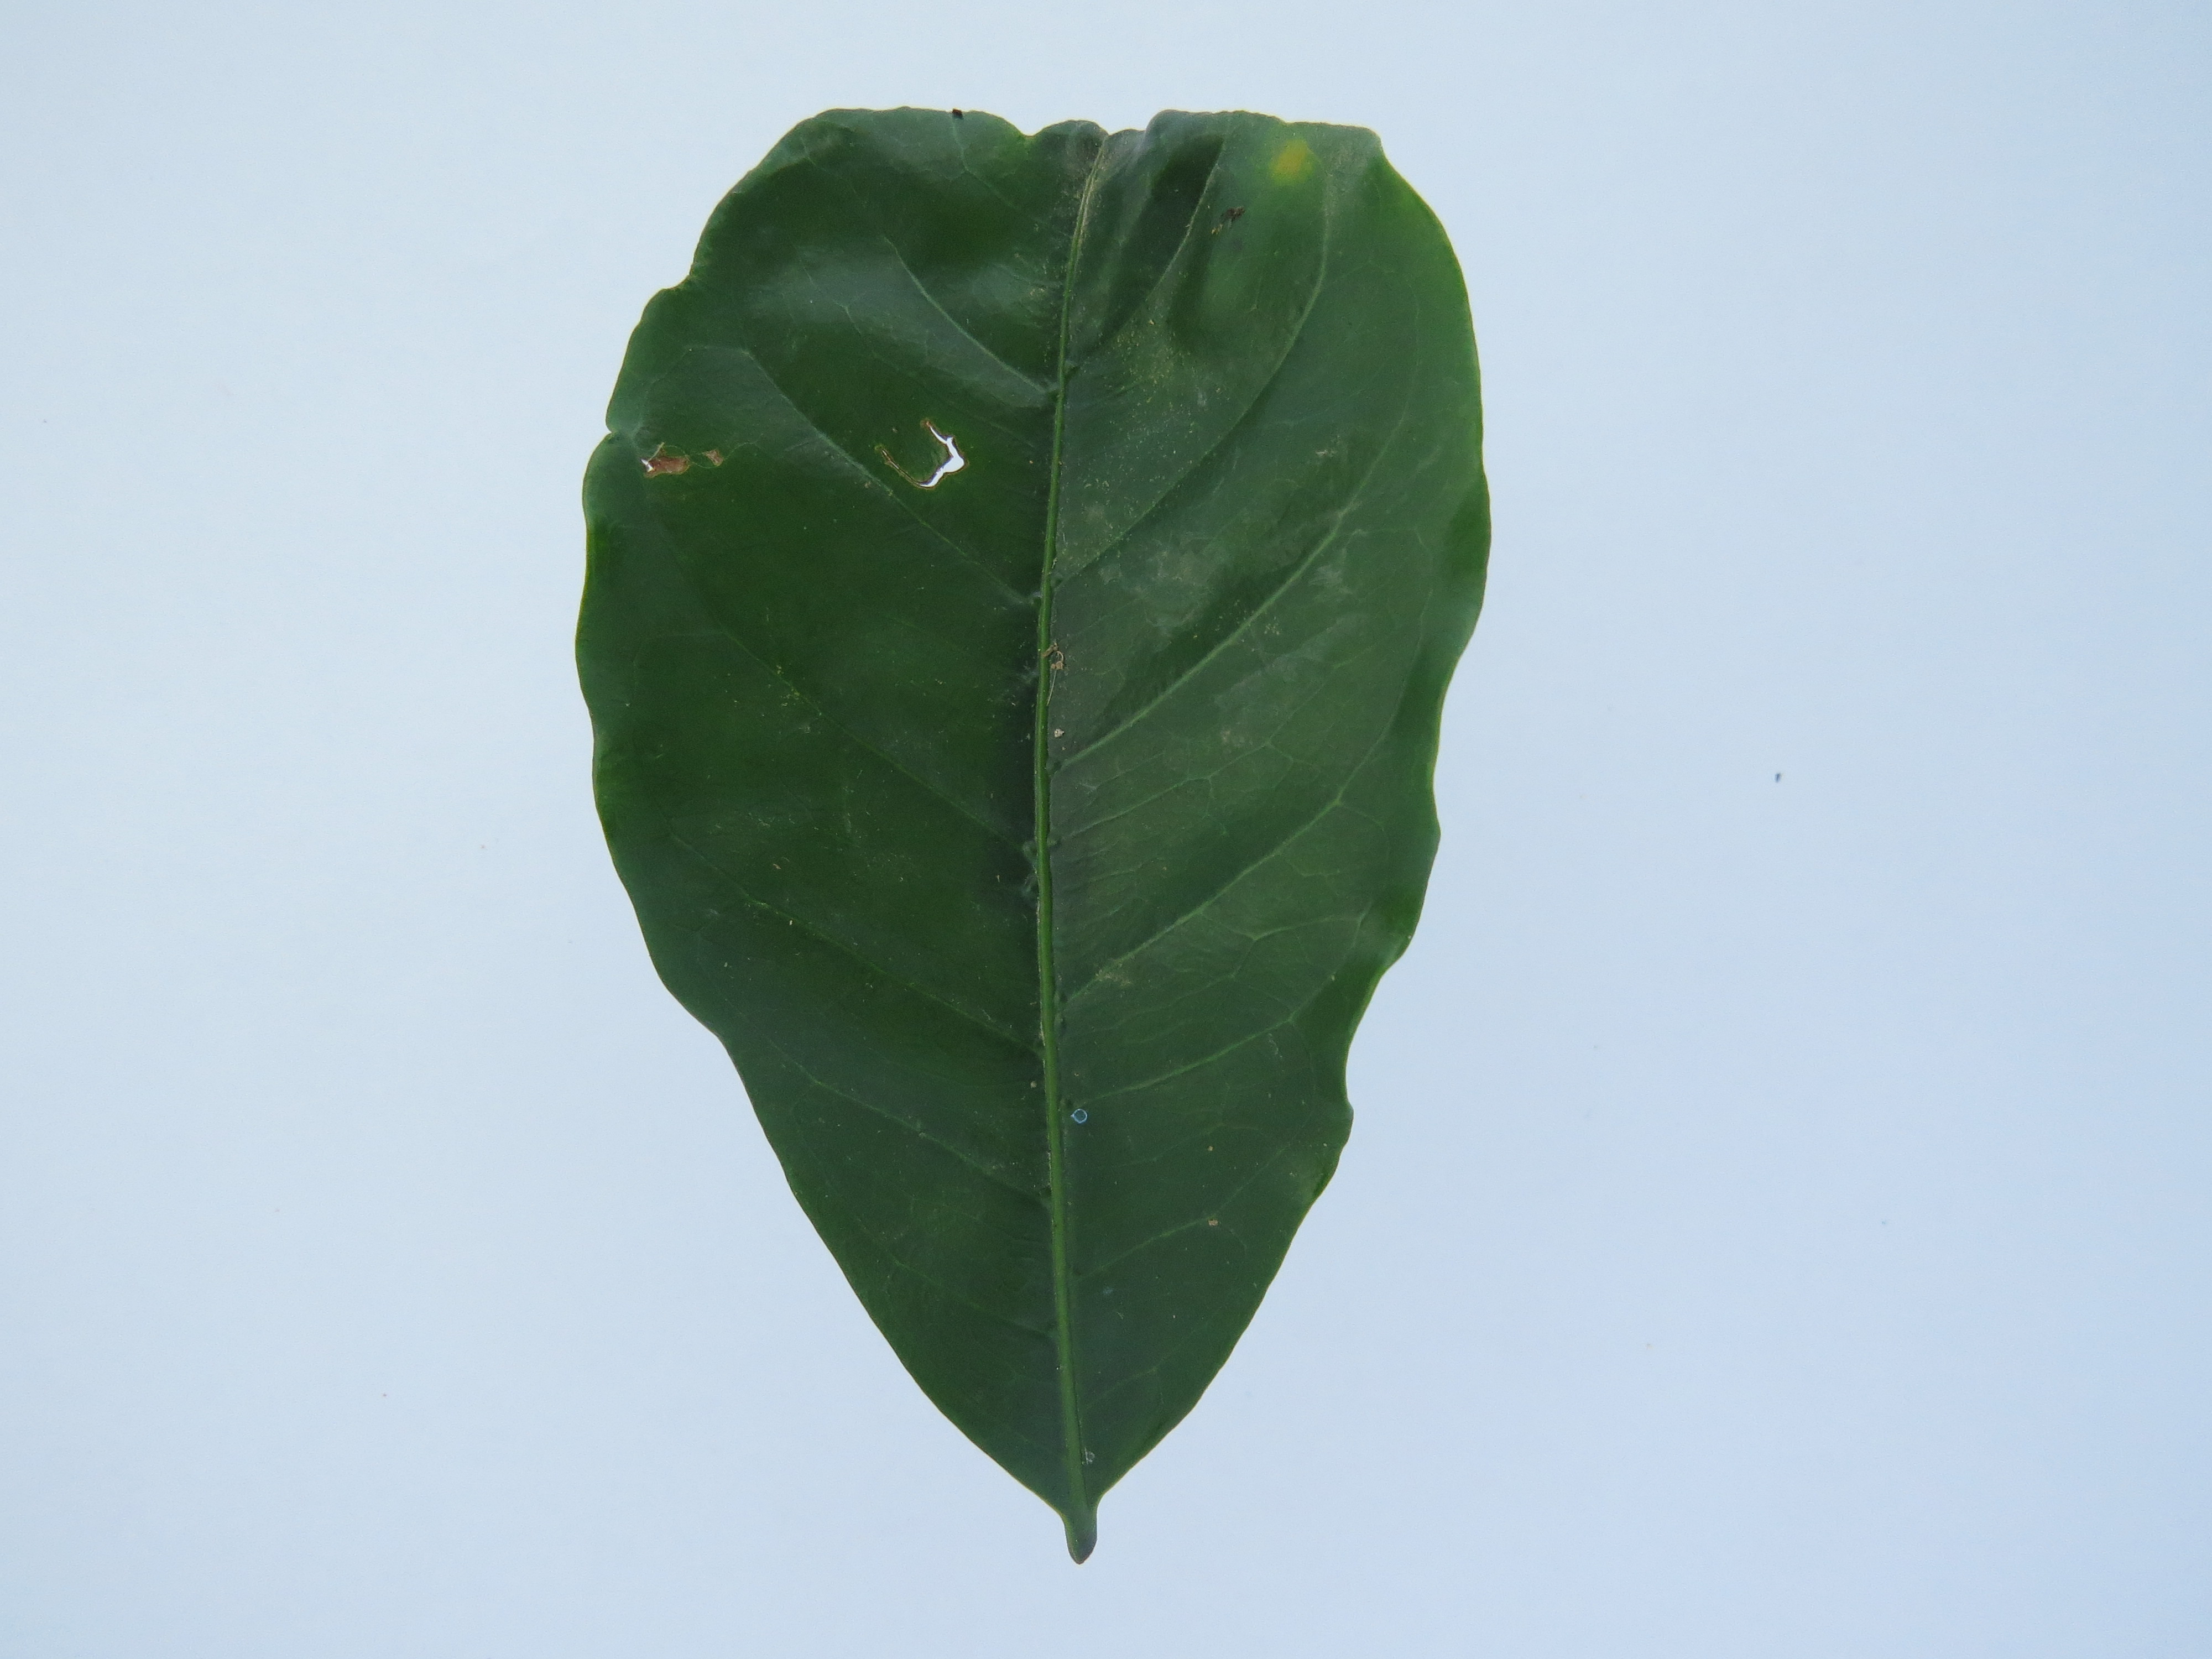
Label: boron-B